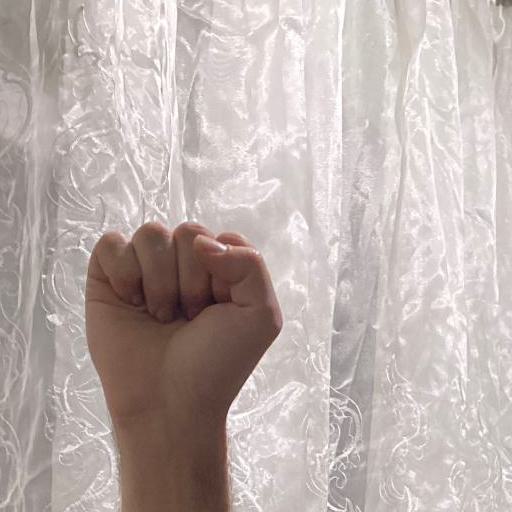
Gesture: fist